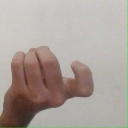
अक्षर: ज